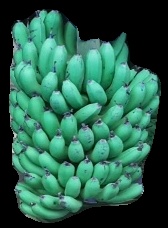
Variety: pachbale
Grade: grade1